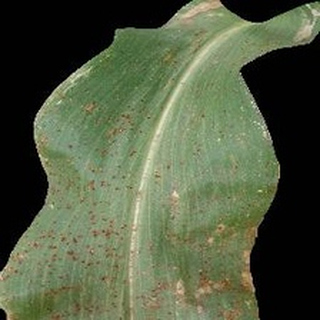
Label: corn_common_rust